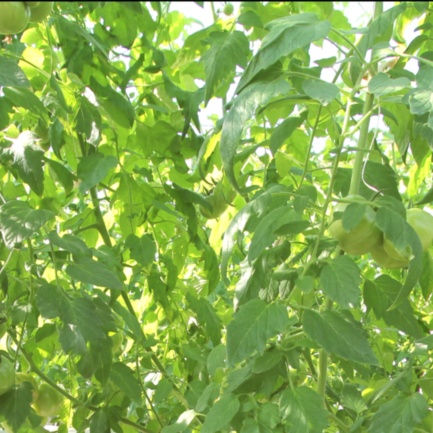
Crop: tomato